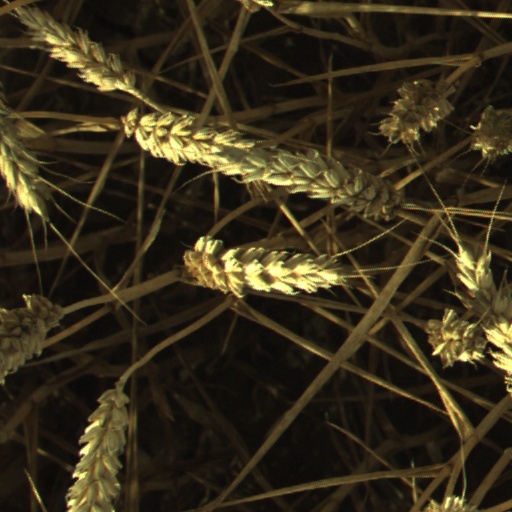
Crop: wheat